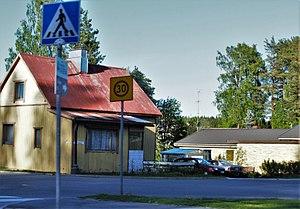
Keljo est le quartier numéro 10 de Jyväskylä en Finlande.